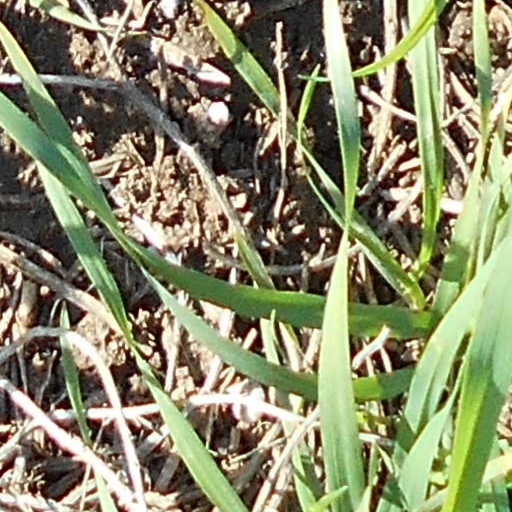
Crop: wheat